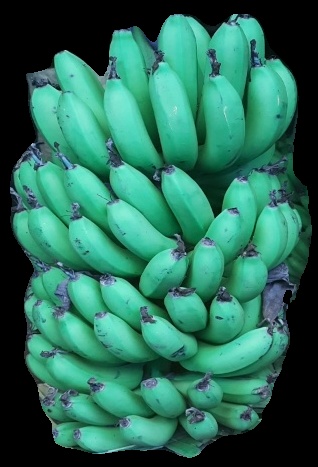
Variety: pachbale
Grade: grade1